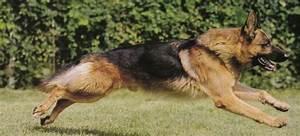
dog